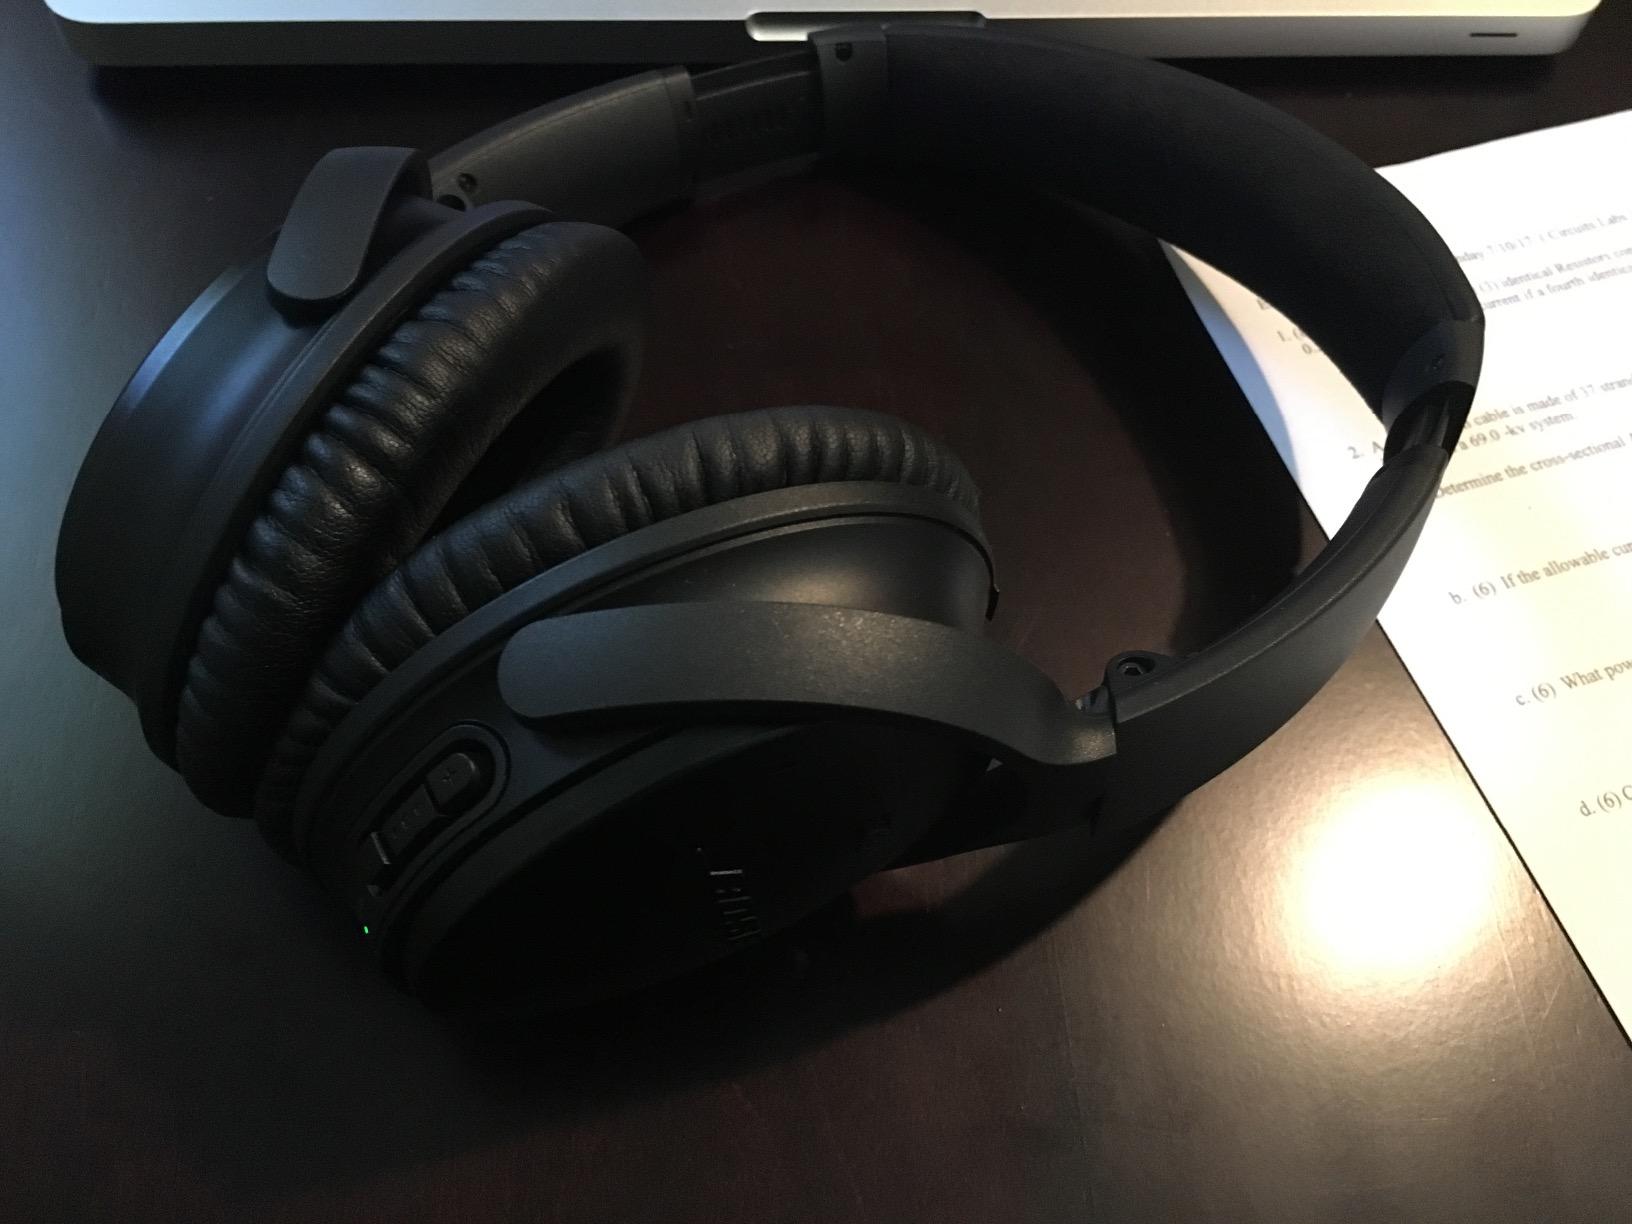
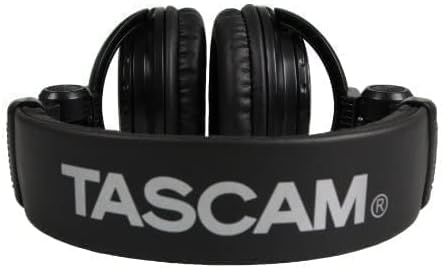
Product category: headphones
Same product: no